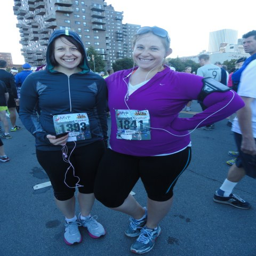
person and tv character before taking on the half marathon last fall .